Germany–Hungary relations

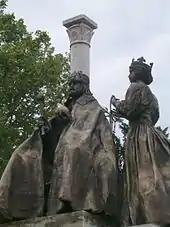
Stephen I of Hungary and Giselle of Bavaria (Szeged, Hungary)

Arnulf I of Bavaria maintained an alliance with the Hungarians until his death in 899. During their campaigns following their conquest of the Carpathian Basin the Hungarians stopped neither at the river Morava nor at the western border of Pannonia, but penetrated deeply into the territory of Bavaria as far as the river Enns. During the battle of Pressburg on 4 July 907, a Bavarian army was defeated by the Hungarians. The Battle of Lechfeld (10 August 955) was a decisive victory by Otto I the Great, King of the Germans, over the Hungarian leaders. The defeat effectively ended Magyar raids on the West.